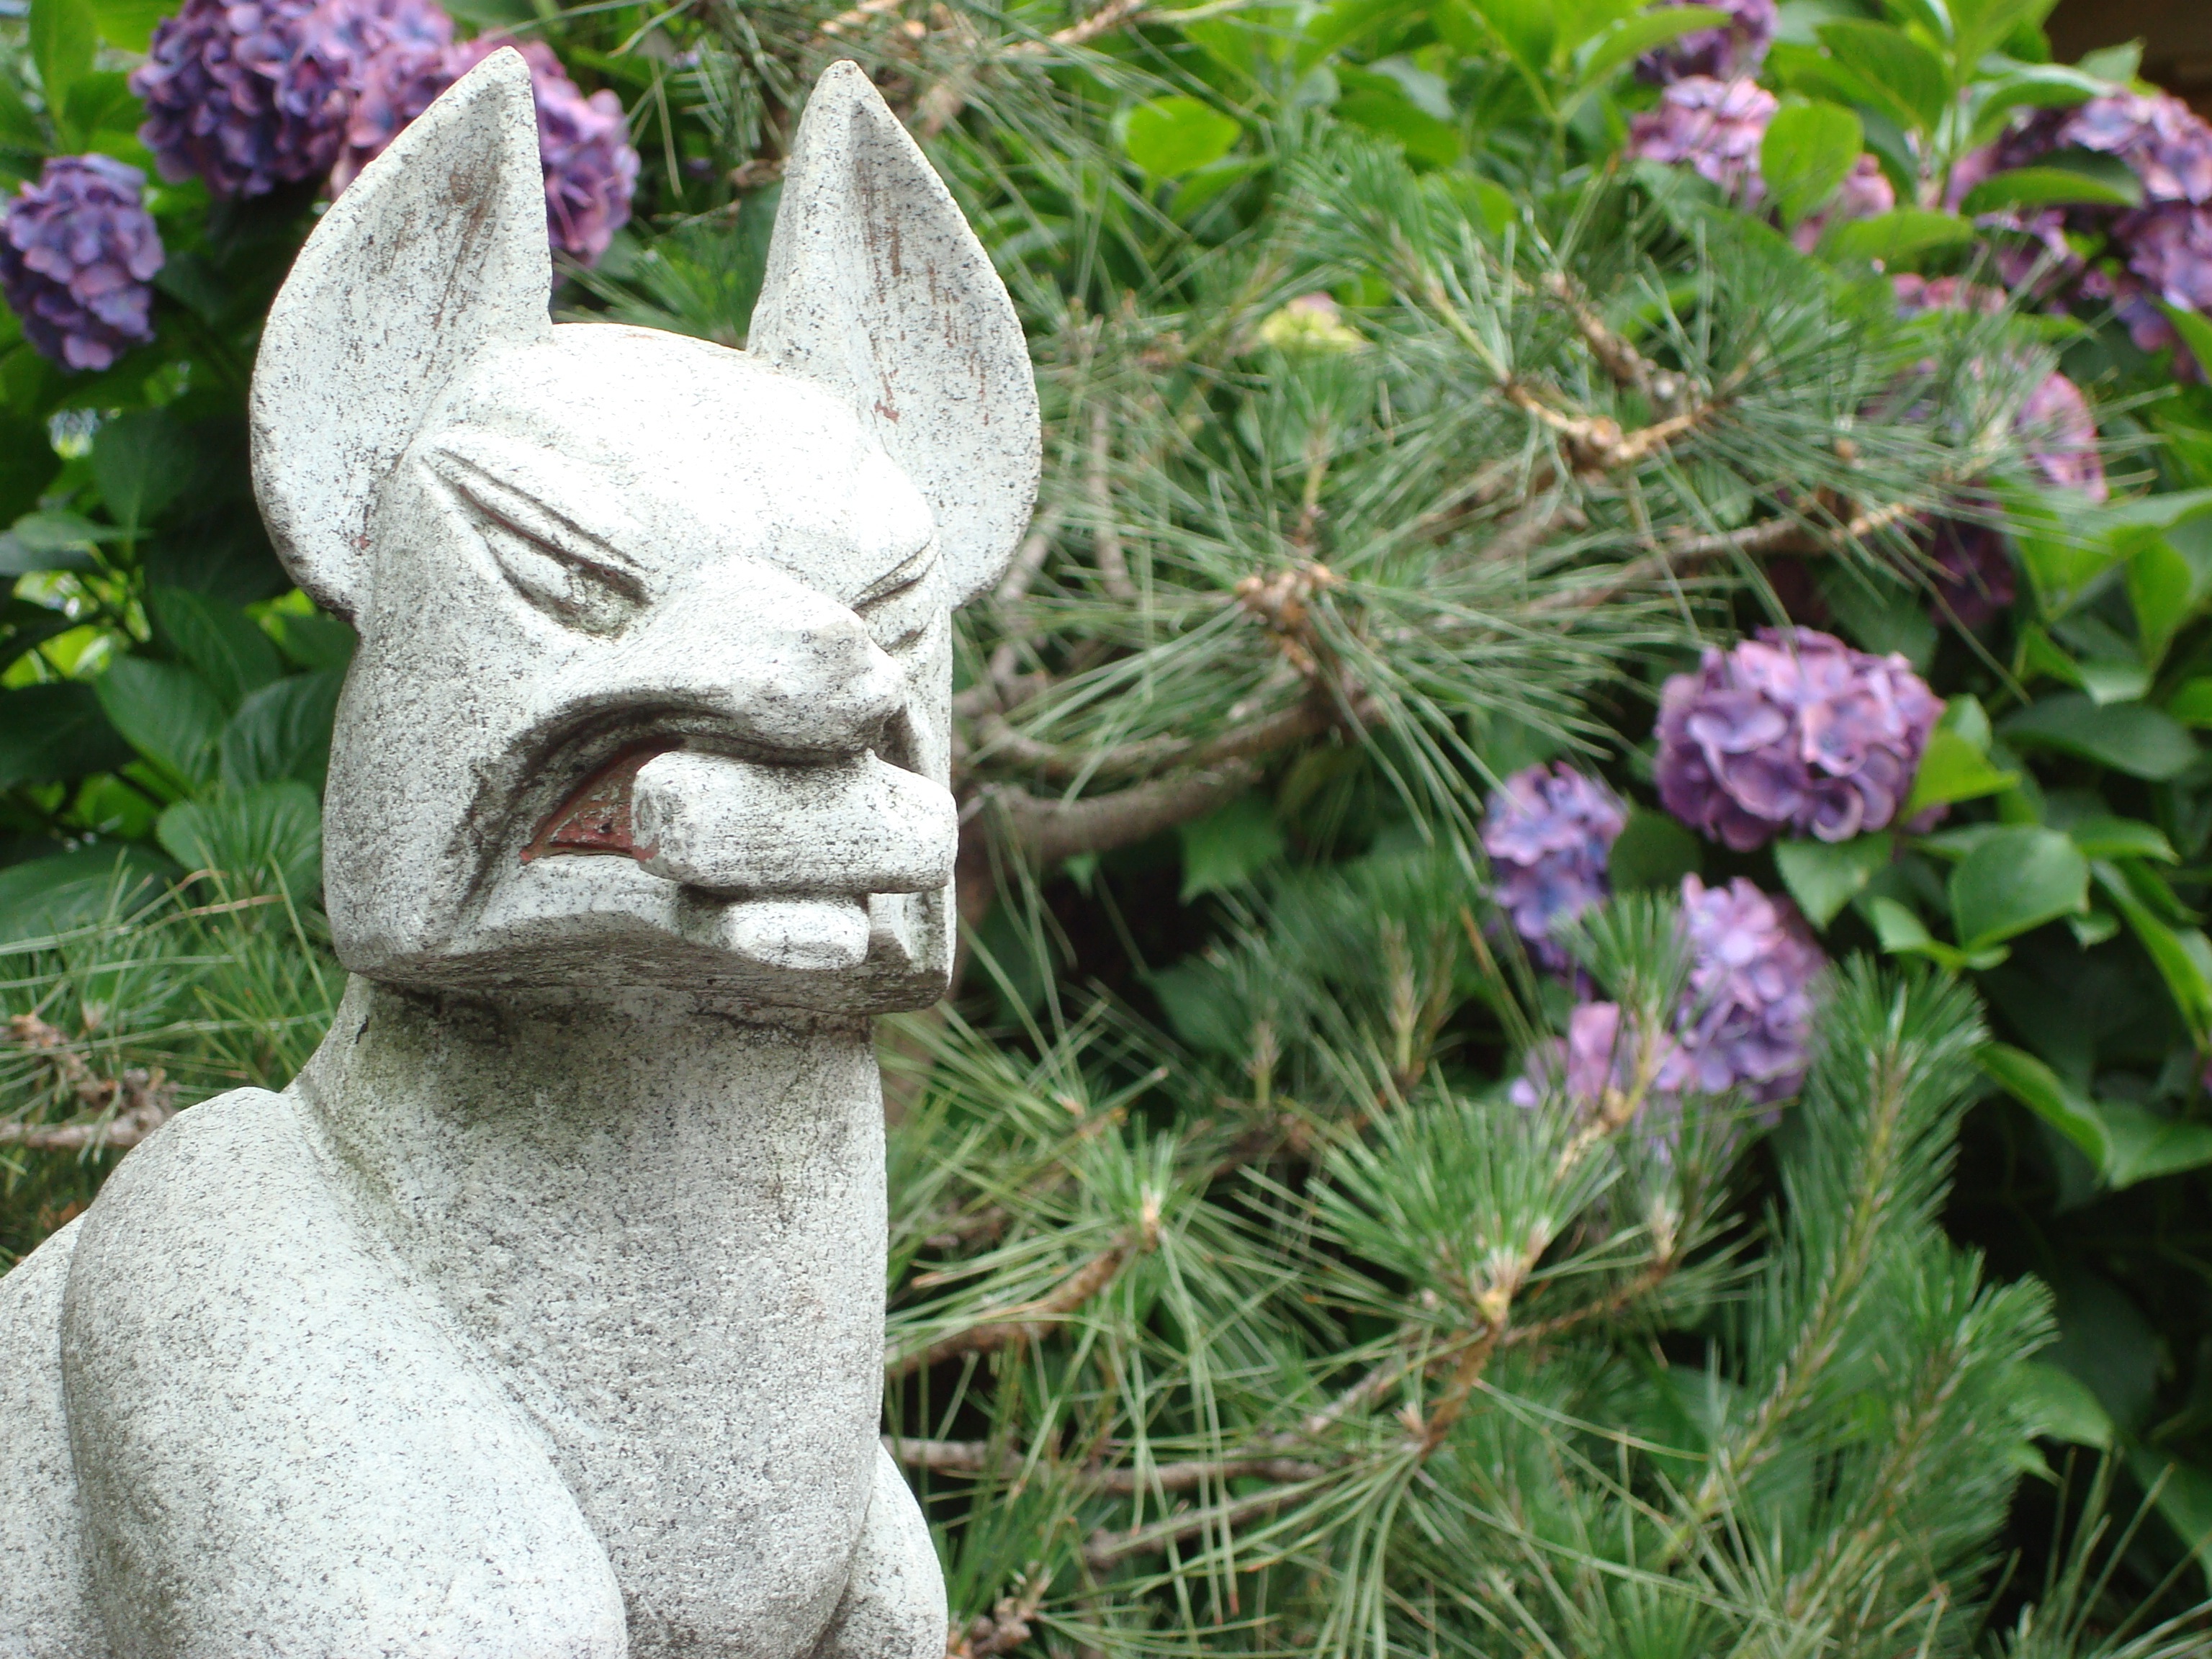
grass, flower, stone, monument, statue, garden, japan, flora, sculpture, art, shrine, deity, fuchs, stone figure, inari, kami